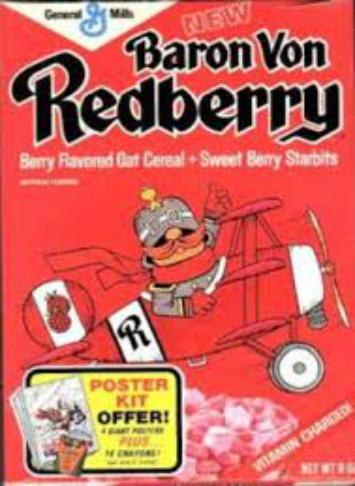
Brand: Baron von Redberry
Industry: Leisure